Armored cruiser

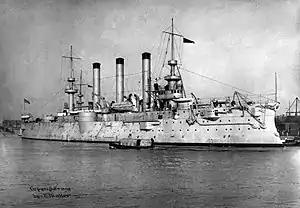
(1898)

"Maines" immediate successors, and , launched in 1895 and 1896 respectively, carried thinner but newer armor than "Maine", with on her belt and 3 to 6 inches (76 to 152 mm) on her deck but better protected overall against rapid-fire weaponry. Their armor was comparable in thickness to that of "Dupuy de Lôme" but the French ship's armor covered a much greater area of the hull. The hull protection of both ships was superior to their main rival, the British , which were the largest cruisers at the time but had no side armor. Armed with six guns, "New York" carried more heavy weapons than the French ship. Moreover, "New York"s builder diverged from the Navy blueprint by rearranging her boilers during construction; this allowed the installation of additional transverse and longitudinal bulkheads, which increased her underwater protection. "Brooklyn" was an improved version of the "New York" and designs, more heavily armed (with eight and 12 guns) and with better sea-keeping abilities through the addition of a forecastle. After these two ships, the Navy concentrated on battleship construction until the Spanish–American War showed how cruisers could be "useful," in the words of General J. B. Crabtree, "and [showed] how desirable others would be."